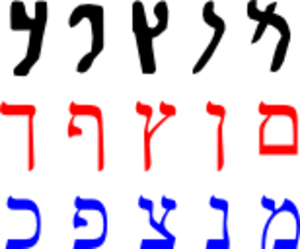
La Massore ou Massorah est un procédé technique, consistant en un système de notes critiques sur la forme externe du texte biblique, visant à sa préservation exacte, non seulement dans l'orthographe des mots, mais aussi dans sa vocalisation et son accentuation, tant pour sa lecture publique que pour son étude privée. La version du texte reconnue comme faisant autorité au sein du judaïsme est appelée le texte massorétique. Elle est également largement utilisée comme base pour la traduction de l'Ancien Testament des Bibles protestantes et, plus récemment, catholiques.